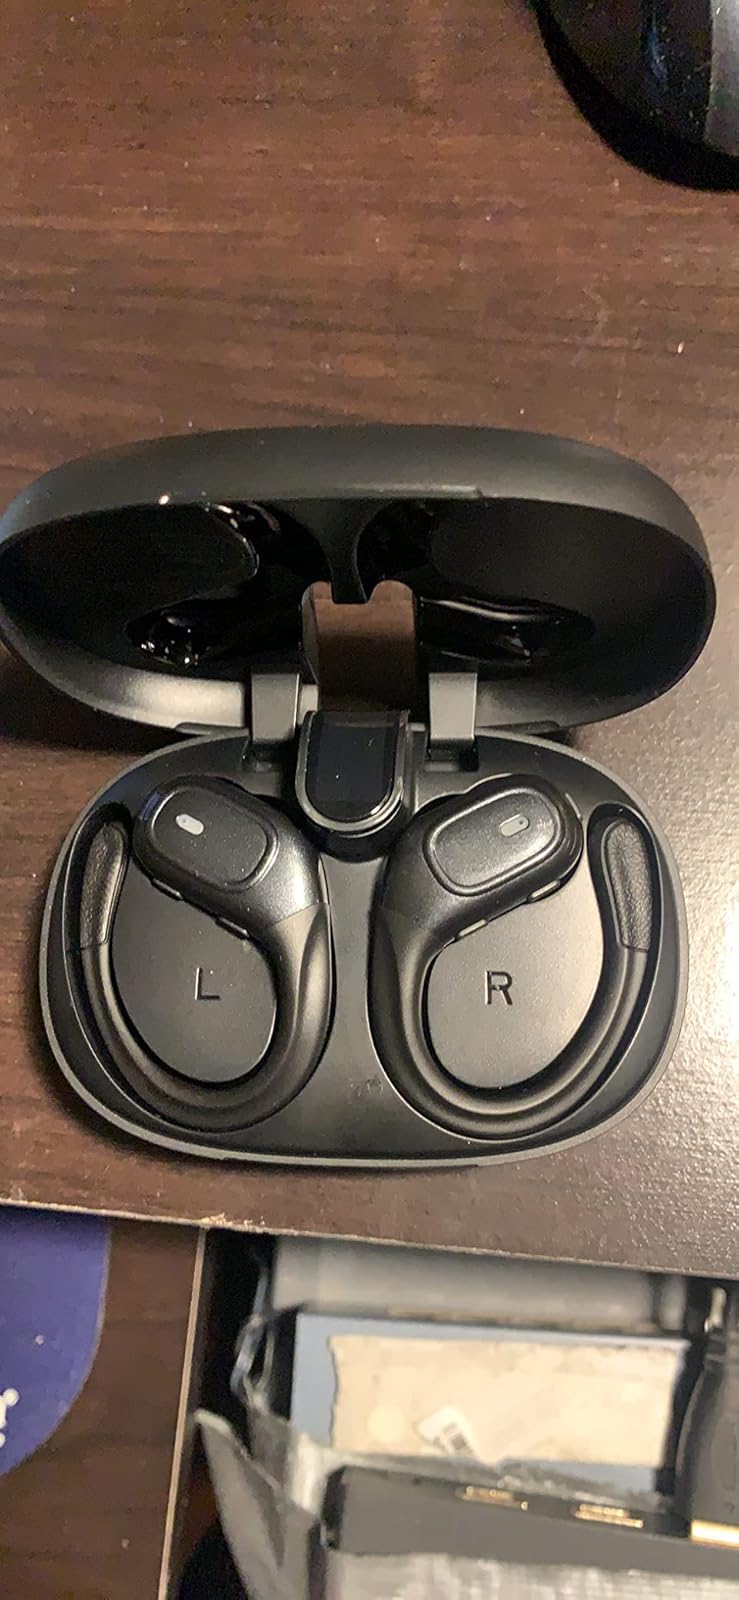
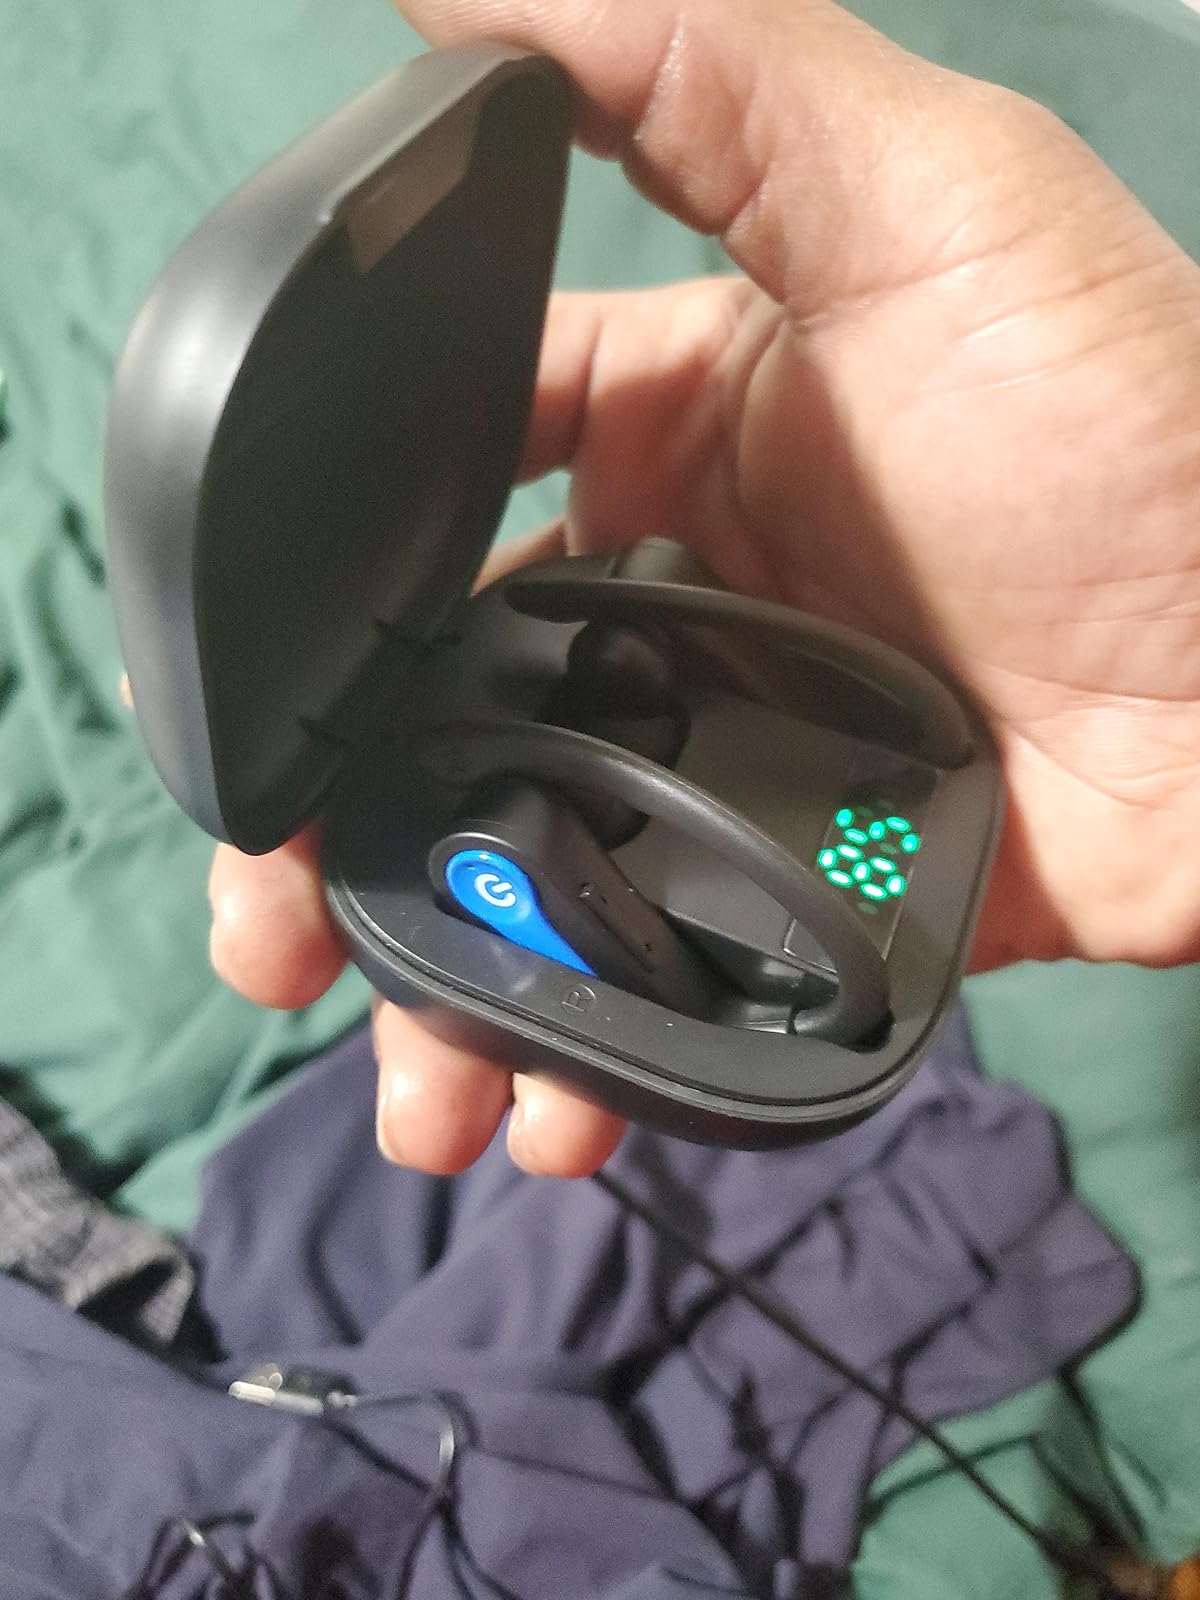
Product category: earbuds
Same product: no